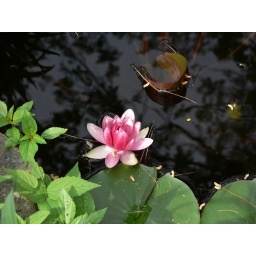
Our water lilies survived the pond freezing solid over the winter, and the first flower opened yesterday.